Hajim al-Hassani

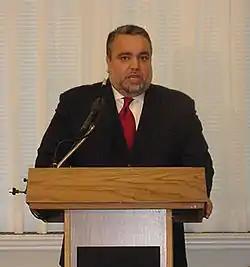
Hajim al-Hassani

Hajim Mahdi Saleh al-Hassani (born 1954 in Kirkuk) to a prominent family is an Iraqi politician and was the speaker of the Iraqi National Assembly under the Iraqi Transitional Government. A moderate Sunni Arab and relative outsider, having spent much of his life in the United States, al-Hassani was tapped as a compromise candidate for the speaker's post after weeks of deadlock between Iraqi political parties. al-Hassani had previously been a member of the Iraqi Islamic Party in exile and was Industry Minister under the interim government of Iyad Allawi.